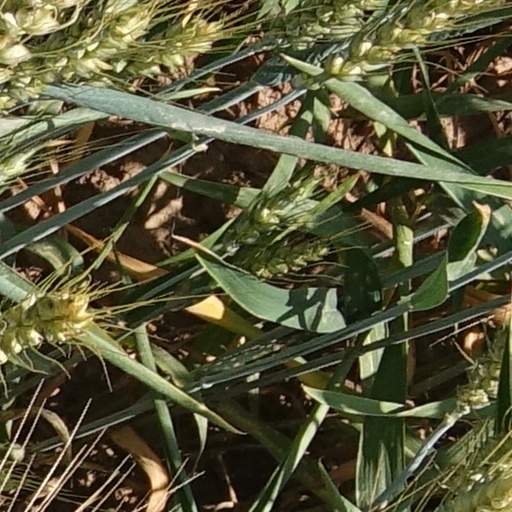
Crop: wheat